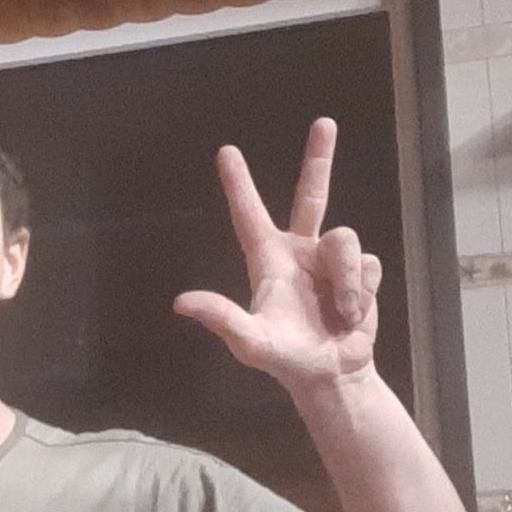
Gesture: three2